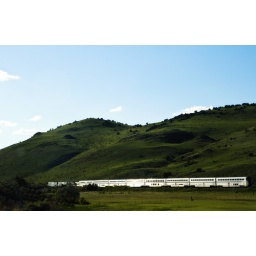
Somewhere in New Mexico, snapped out the window of my car on I-40. Camera on aperture priority, F11.